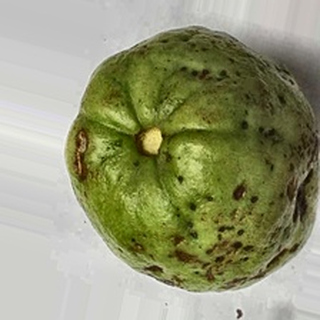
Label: guava_anthracnose